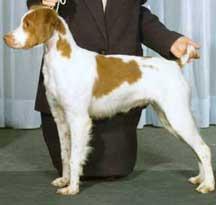
Brittany_spaniel